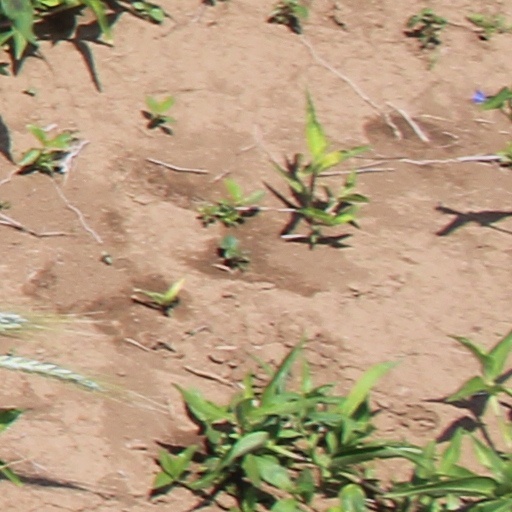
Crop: wheat